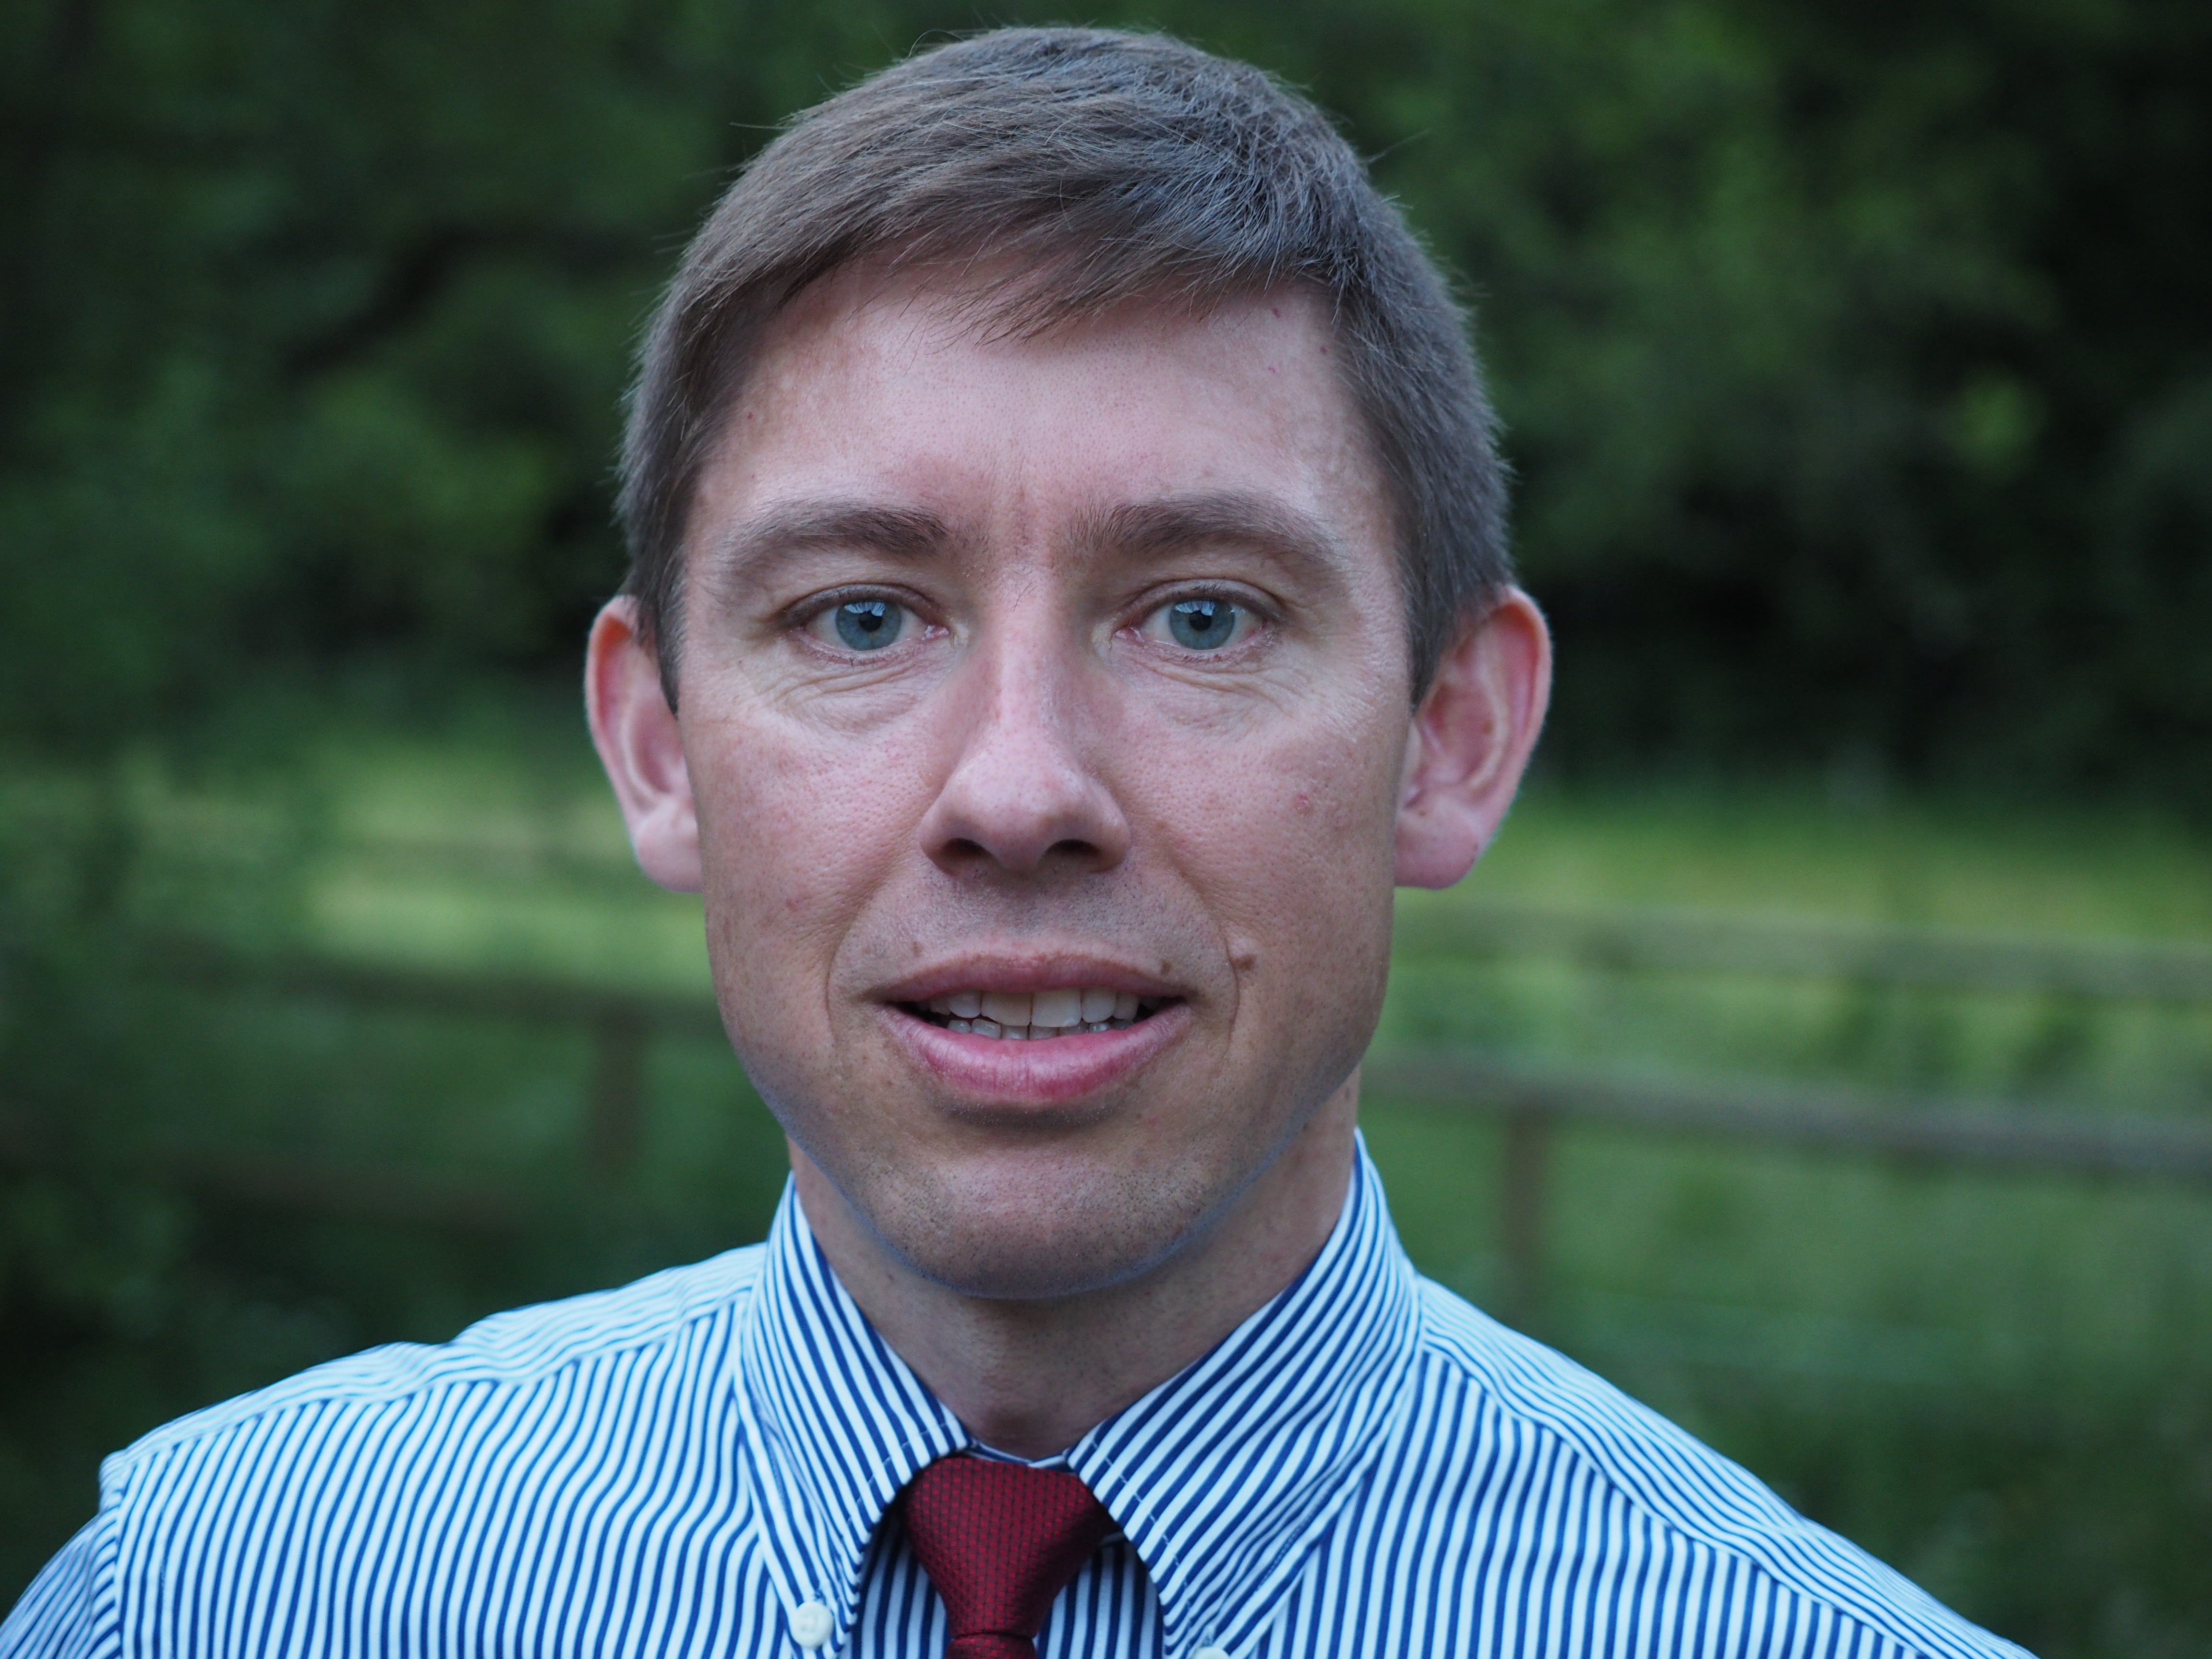
man, person, people, photography, male, celebration, portrait, tie, human, facial expression, smile, shirt, senior citizen, face, festival, recording, stylish, neat, personal, manager, solemnly, direct, portrait photography, passport photo, characteristics available